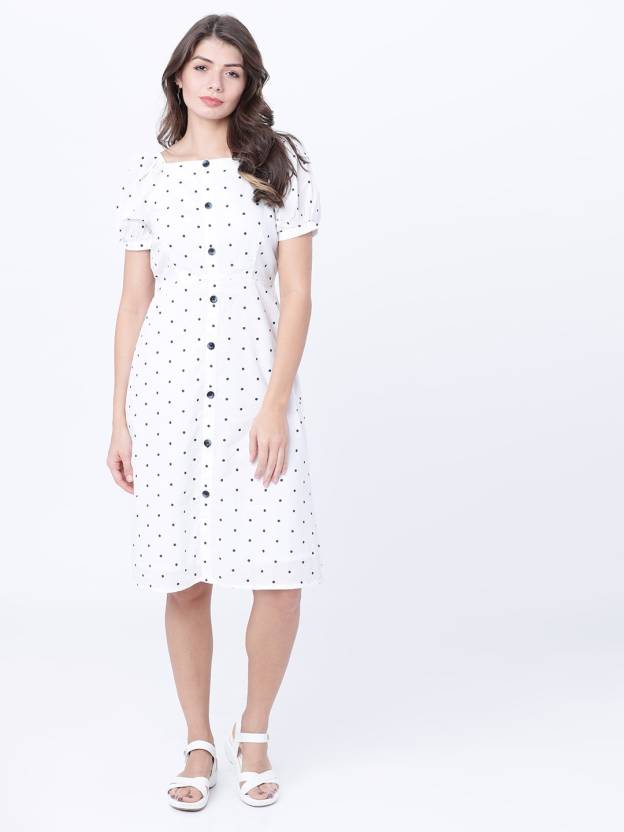
Product: Women A-line White Dress
Price: ₹480
Colors: White
Pattern: Printed
Description: TOKYO TALKIESPrinted Cotton CASUAL FIT Dress